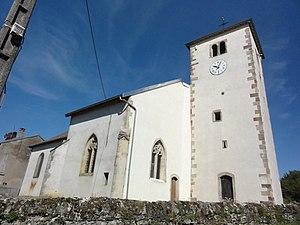
Brouville (M-et-M) église
Brouville est une commune française située dans le département de Meurthe-et-Moselle en région Grand Est.